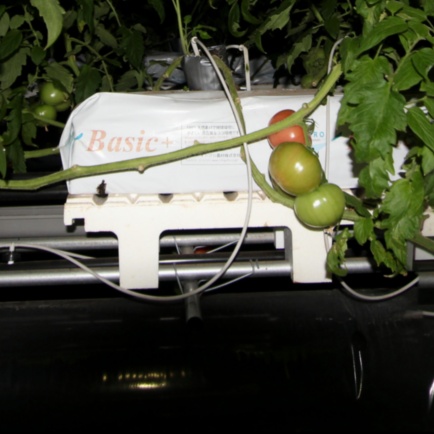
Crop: tomato